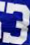
Number: 3